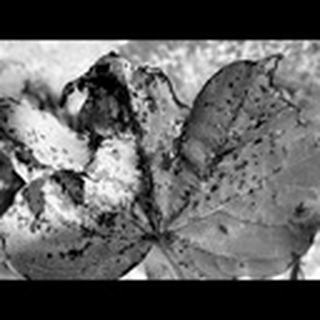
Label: cotton_bacterial_blight